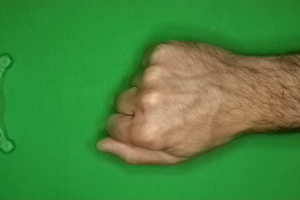
Label: rock